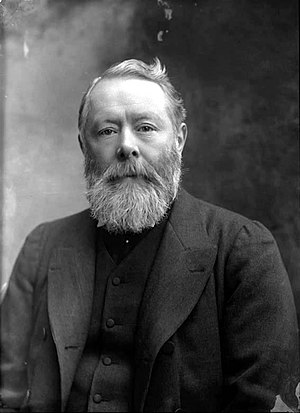
Arthur Fitzgerald Kinnaird
Arthur Fitzgerald Kinnaird, 11. lord Kinnaird var leder af The Football Association og en fremtrædende fodboldspiller.